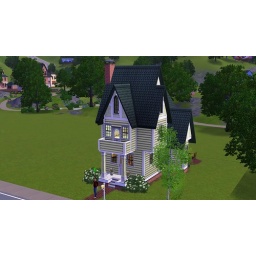
Carpenter Gothic 2 bedroom starter home for the Sims 3 by socalkdl.